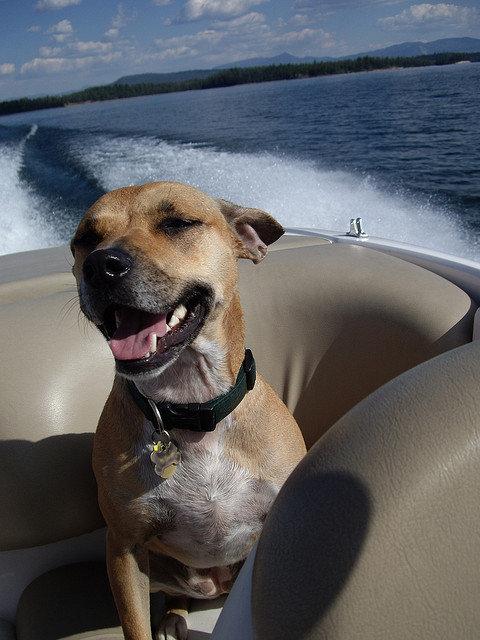
A brown and white dog sitting in the back of a boat.

Dog sitting in the back seat of a boat driving in the water.

a close up of a dog in a boat

A yellow dog sitting in the back of a boat enjoying the ride.

A dog sitting on a seat enjoying a boat road